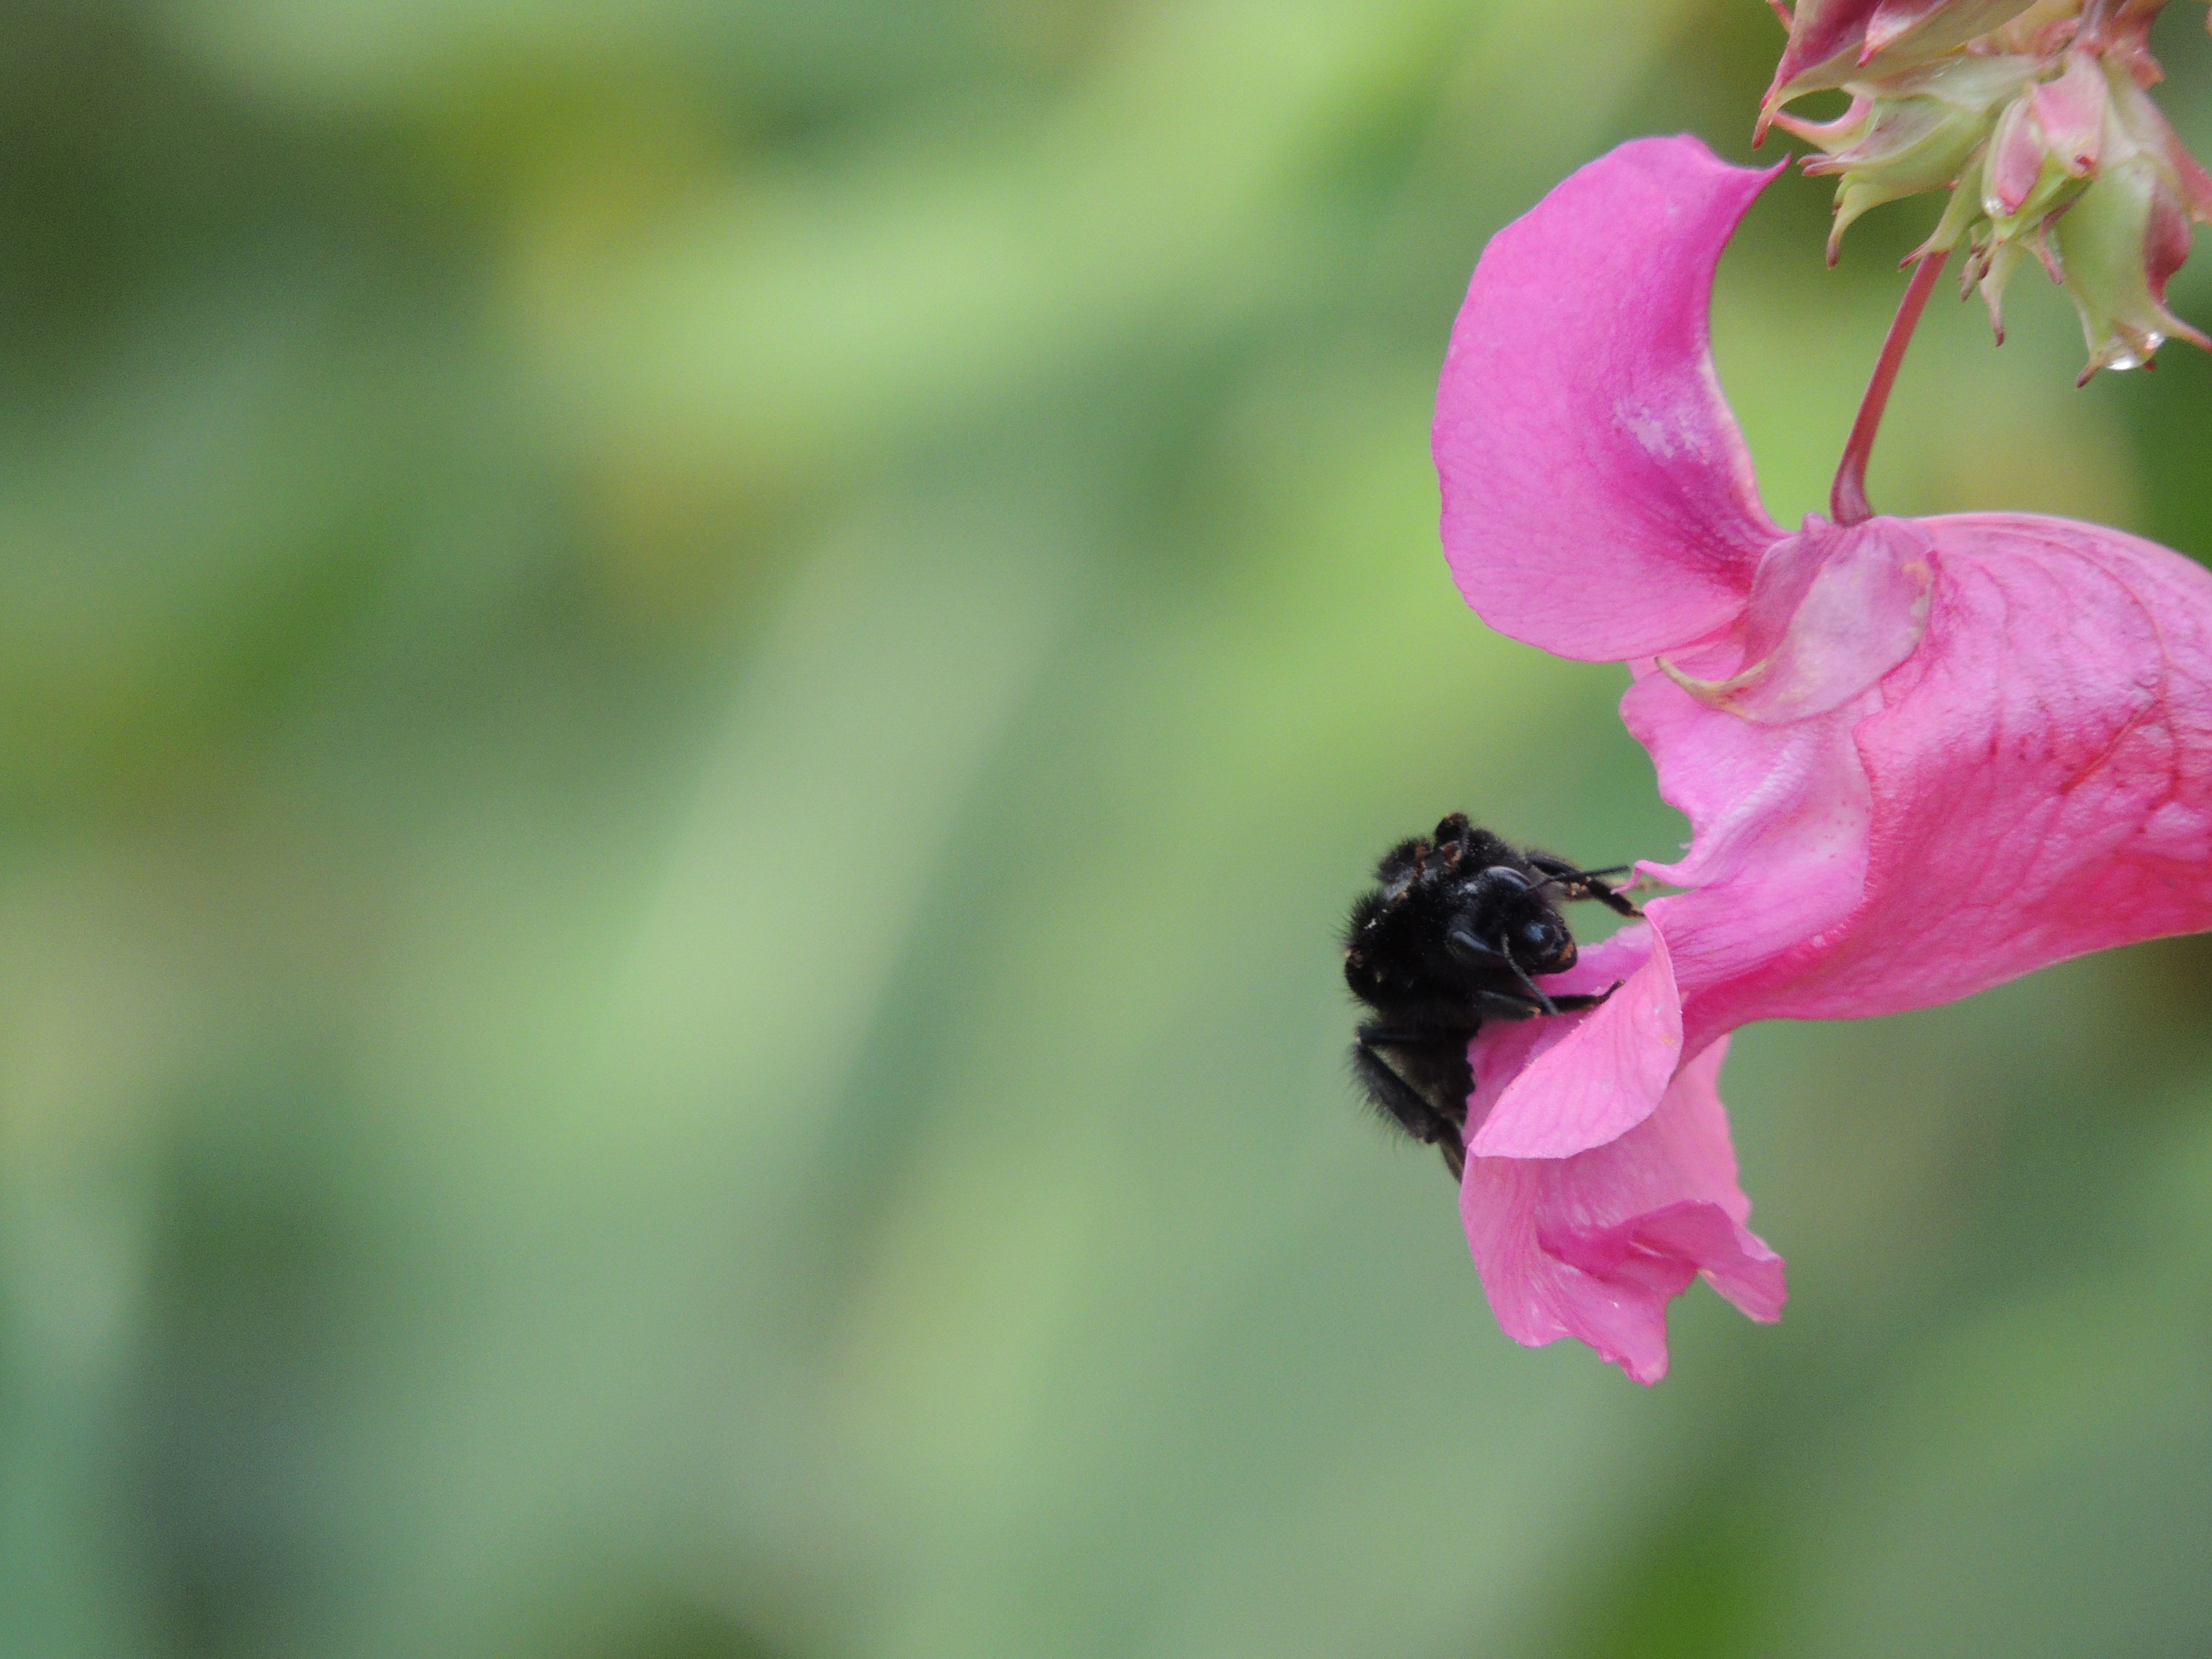
nature, blossom, plant, photography, leaf, flower, petal, bloom, summer, pollen, green, insect, macro, botany, garden, pink, close, flora, fauna, invertebrate, wildflower, close up, bee, bumblebee, hummel, nectar, macro photography, flowering plant, plant stem, land plant, membrane winged insect